Pupil

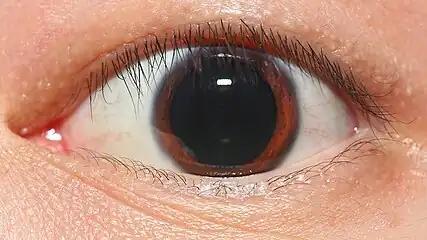
Pupil dilated naturally to 9 mm due to dim light. The subject is an extreme case, as most individuals are not able to naturally dilate their pupils to that extent

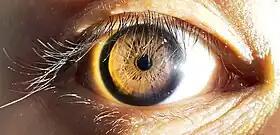
Pupil constriction can be in response to negative emotional states

Not all variations in size are indicative of disease however. In addition to dilation and contraction caused by light and darkness, it has been shown that solving simple multiplication problems affects the size of the pupil. The simple act of recollection can dilate the size of the pupil, however when the brain is required to process at a rate above its maximum capacity, the pupils contract. There is also evidence that pupil size is related to the extent of positive or negative emotional arousal experienced by a person.